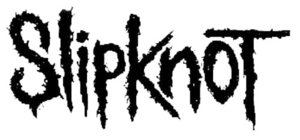
Slipknot est un groupe de nu metal américain, originaire de Des Moines, dans l'Iowa. Il est formé par le percussionniste Shawn Crahan, le batteur Joey Jordison et le bassiste Paul Gray en 1995.